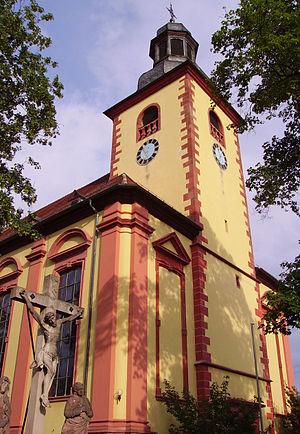
Abenheim est le quartier le plus Nord-ouest de Worms et se trouve à quelque 9 km du centre.